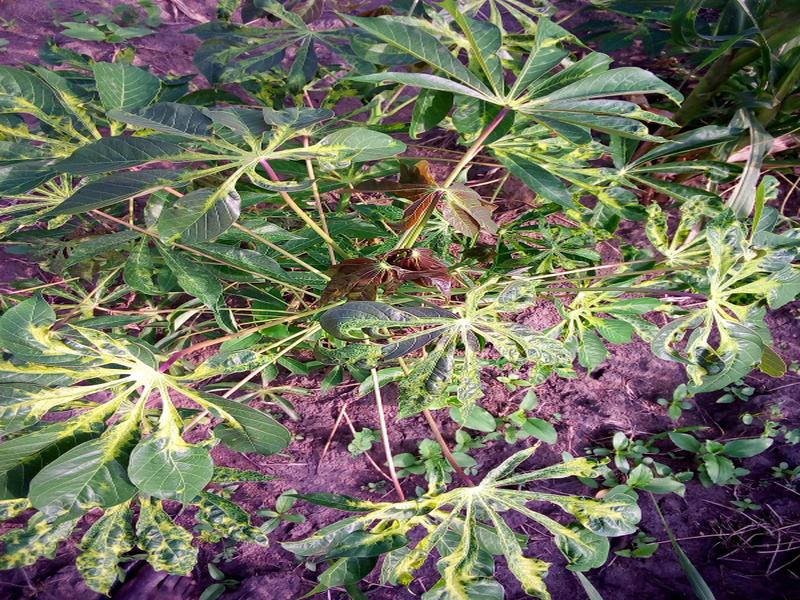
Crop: cassava
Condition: mosaic_disease